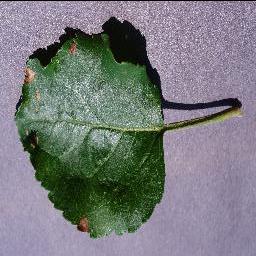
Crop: apple
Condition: black_rot